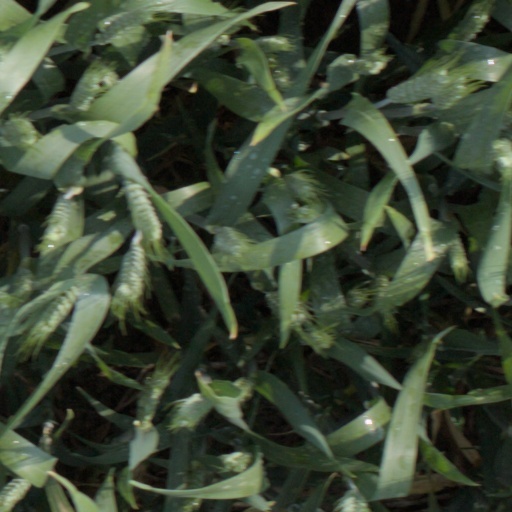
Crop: wheat